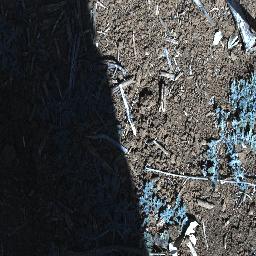
Label: parthenium